Vincent Massey

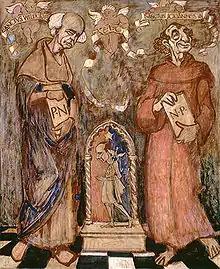
A satirical cartoon created by J. E. H. MacDonald to mark the appointment of Massey as Canadian minister to the United States, and presented to Massey on February 5, 1927

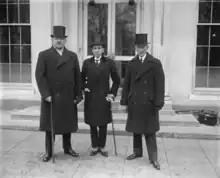
Justice Minister Ernest Lapointe with Canadian Ambassador to the United States Vincent Massey, and Quebec Premier Louis-Alexandre Taschereau at the White House in 1928

Later in 1926, on November 25, Governor General the Marquess of Willingdon acted on Mackenzie King's advice to appoint Massey as the first Canadian Envoy Extraordinary and Minister Plenipotentiary to the United States for His Majesty's Government in Canada, making Massey Canada's first ever envoy with full diplomatic credentials to a foreign capital. Massey returned to Canada in 1930, as Mackenzie King had put his name forward for appointment as High Commissioner to the United Kingdom. However, five days after Massey relinquished his post in Washington, DC, Mackenzie King's Liberal Party was defeated in the federal election, and Richard Bennett became prime minister. Bennett objected to Massey as the government's representative to the UK on the grounds that, as a former Liberal Cabinet member, Massey did not enjoy the political confidence of the new Conservative government that was needed by the individual occupying the position.